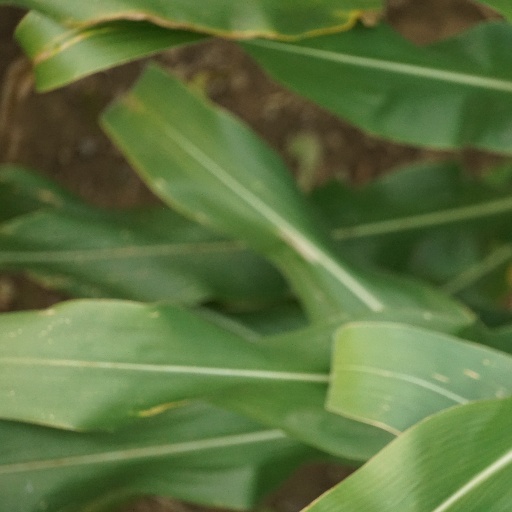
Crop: maize; corn